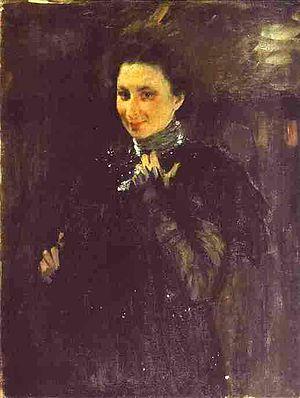
Cet article ne reprend que les tableaux pour lesquels une image est disponible dans la liste en langue russe Список портретов Валентина Серова, qui reprend l'ensemble des portraits réalisés par ce peintre russe.